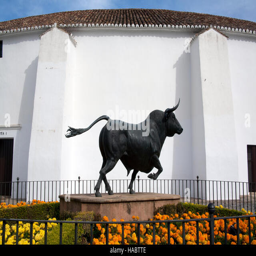
statue of a bull outside a city